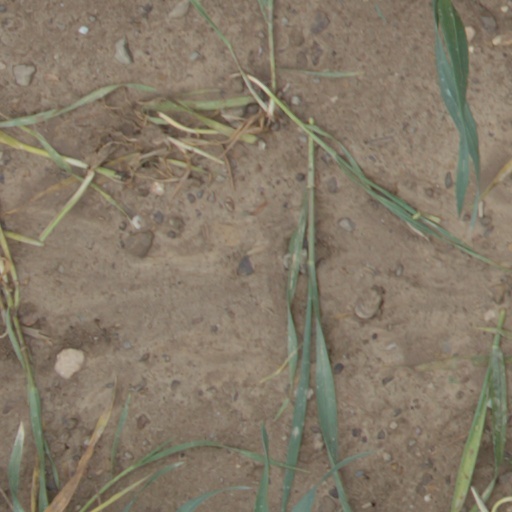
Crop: wheat